Sergey Minaev

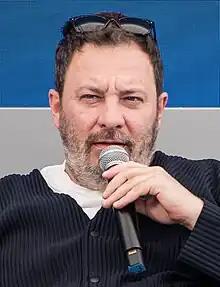
Sergey Minaev in 2023

Sergey Sergeevich Minaev (Russian: Серге́й Серге́евич Мина́ев, born January 25, 1975) is a Russian writer, TV and radio host, screenwriter, blogger, and entrepreneur.